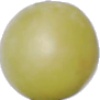
Label: Grape White 2